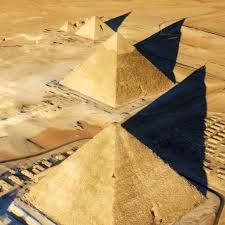
Landmark: Pyramids of Giza